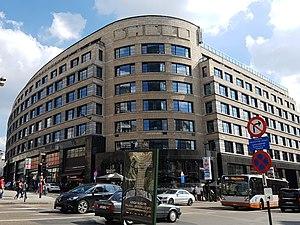
Immeuble Shell, cantersteen à Bruxelles